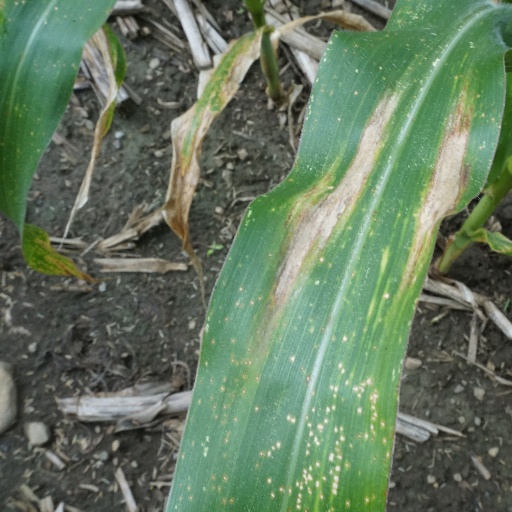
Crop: maize; corn